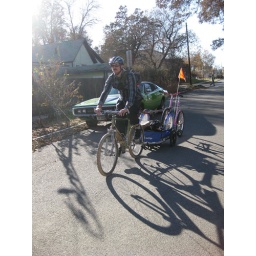
Frank dog in the bike trailer